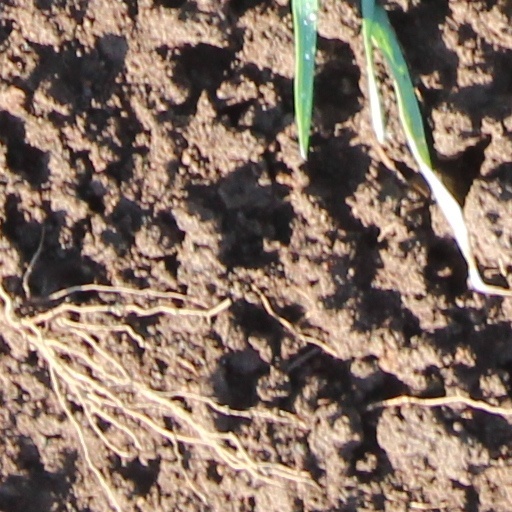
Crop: wheat